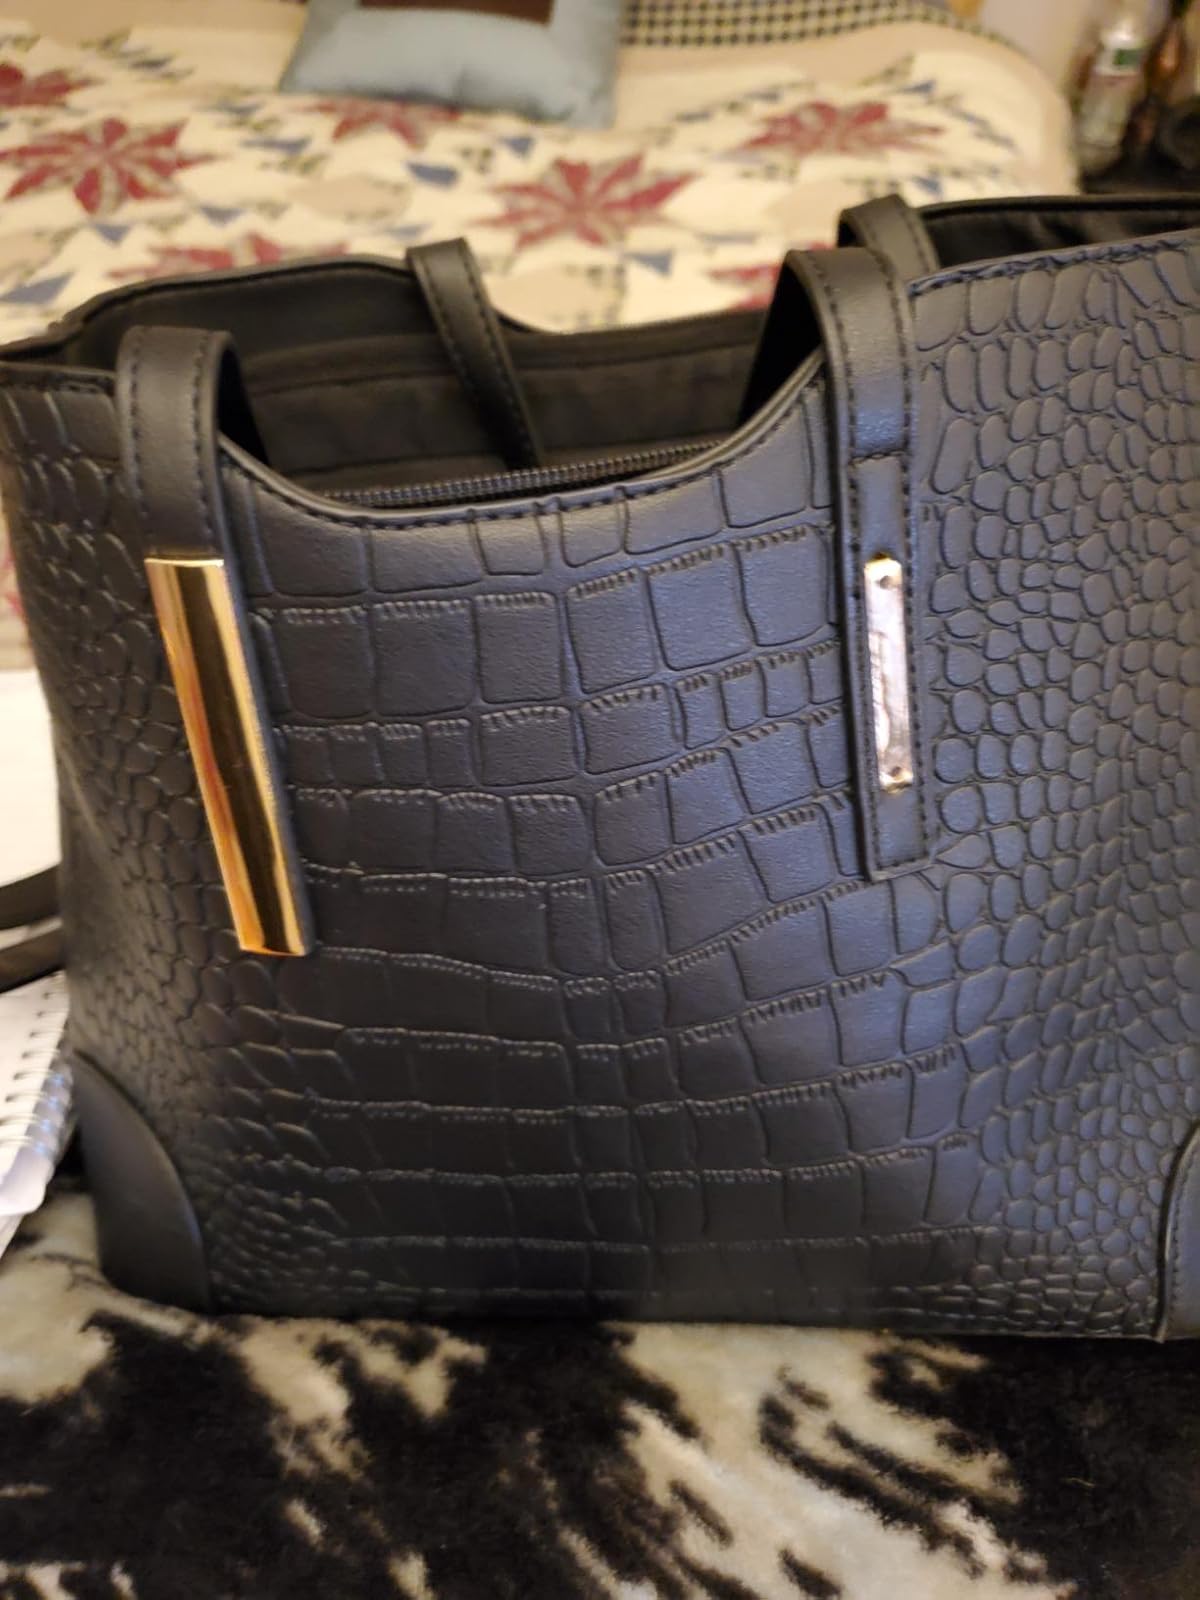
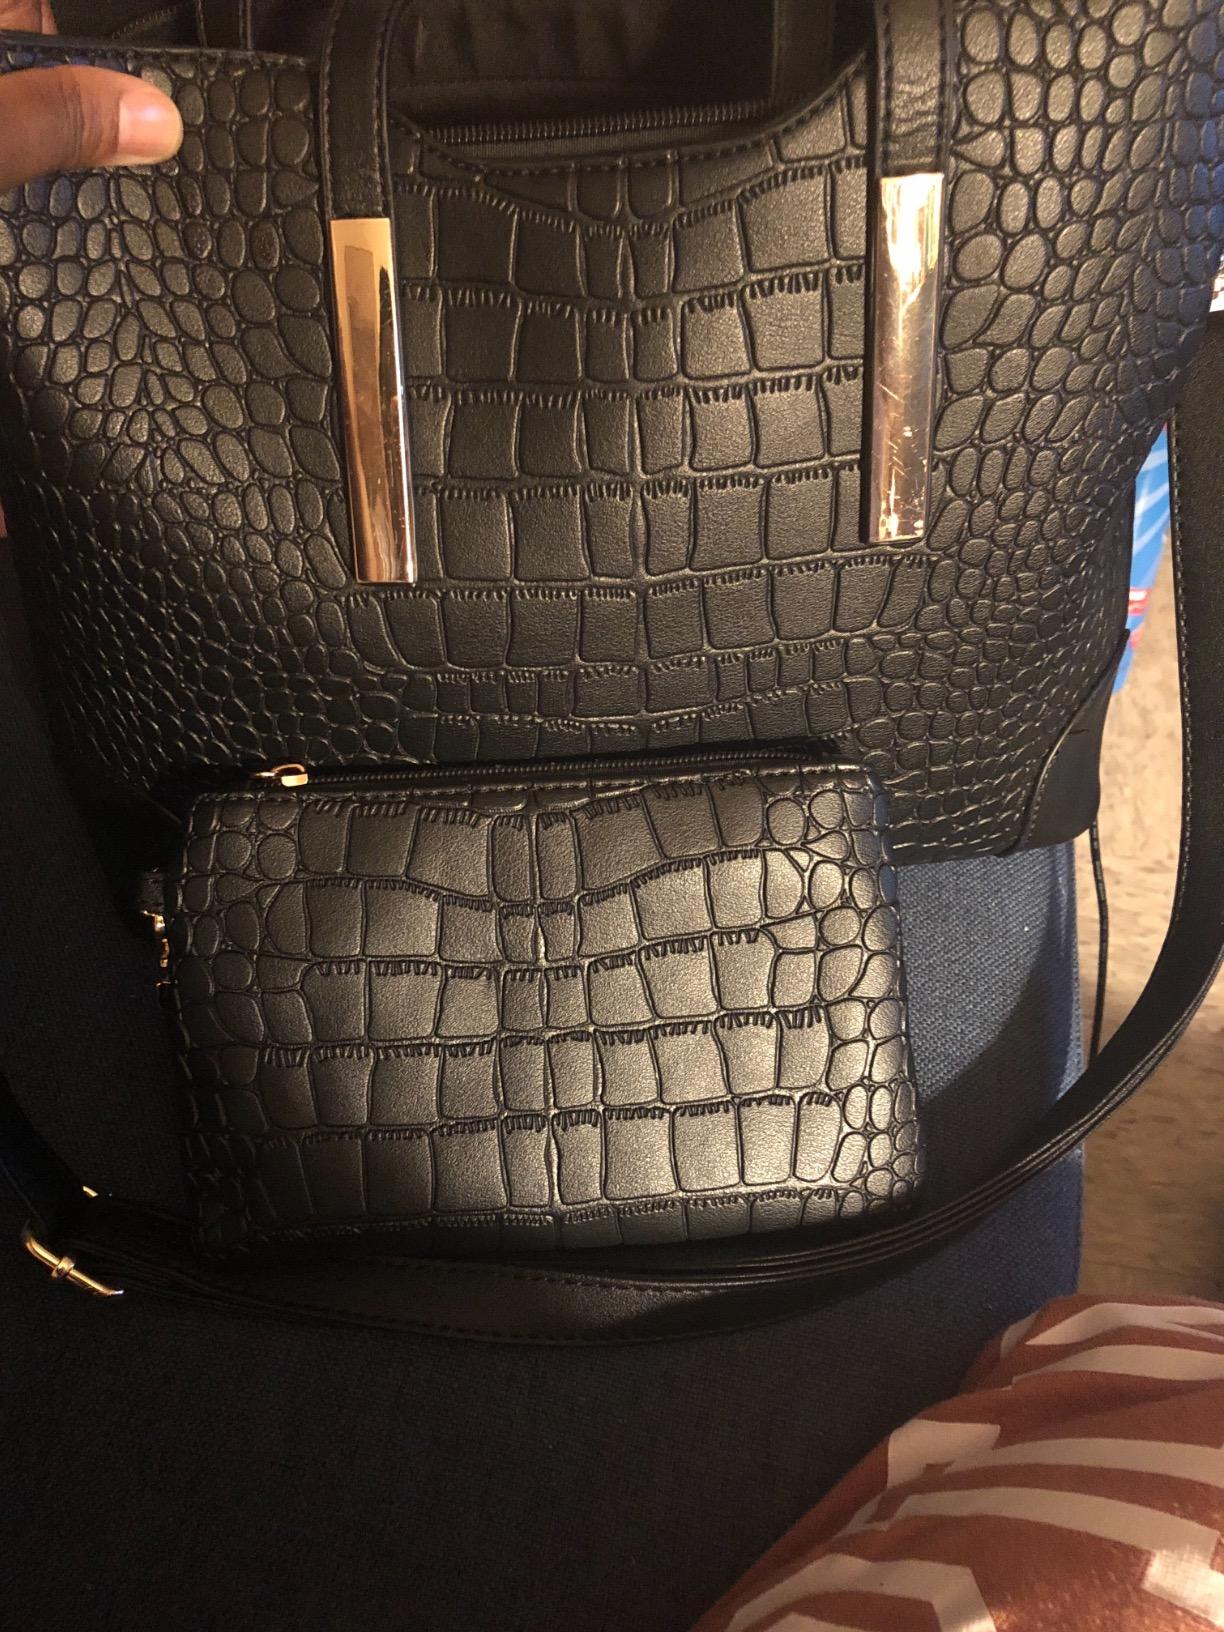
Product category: accessories_handbag
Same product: yes